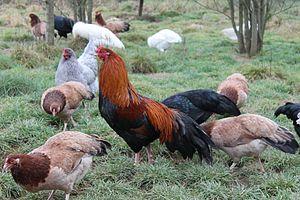
La "Cubalaya" est une race de poule domestique.